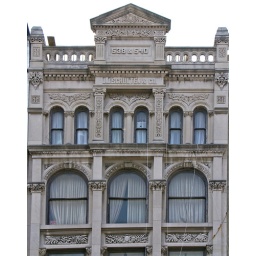
Facade and ornamented windows on a building in downtown Louisville, Kentucky.